Describe the emotion expressed in this image:  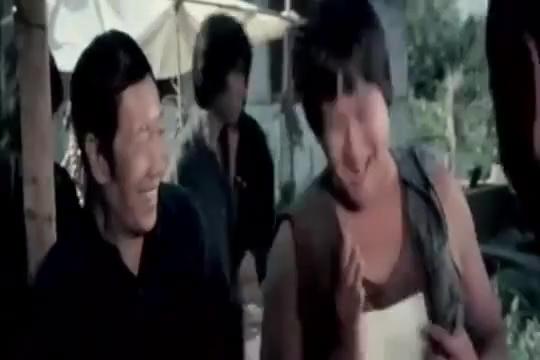
This person displays Pain, valence and arousal with low intensity.